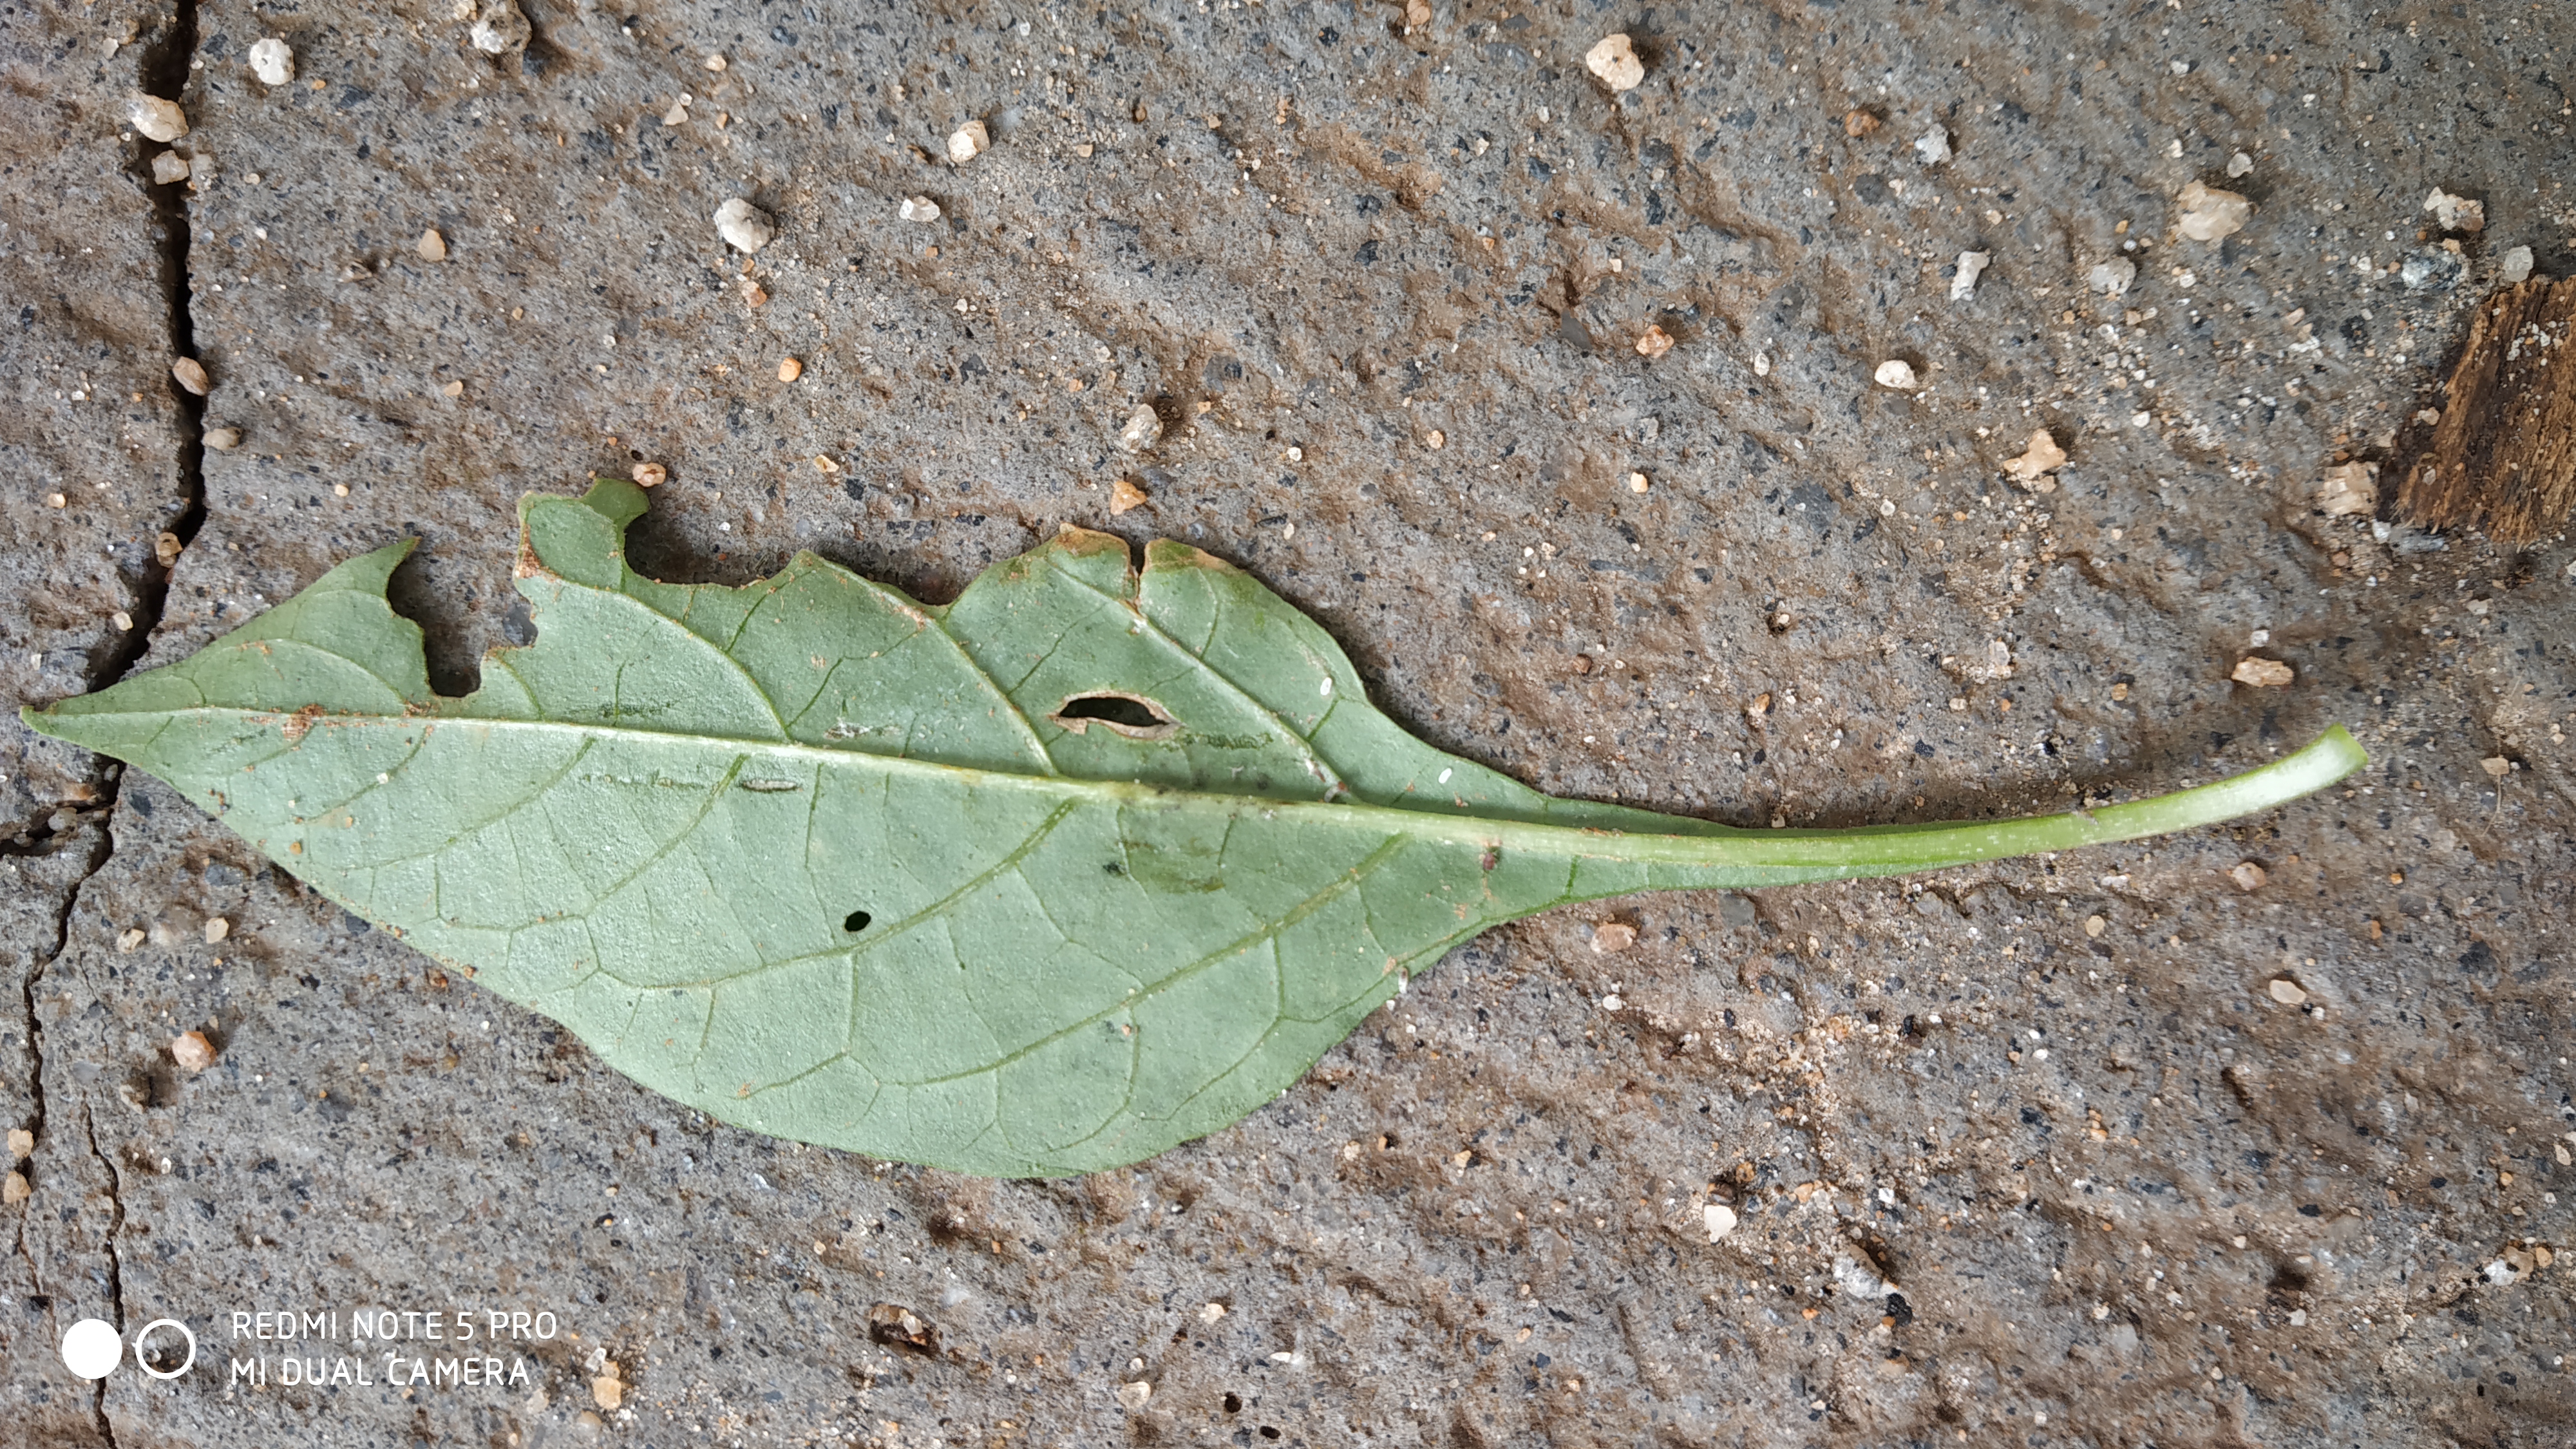
Plant: Ganike